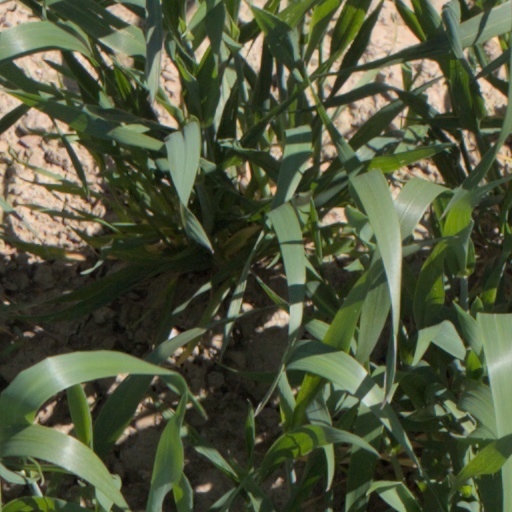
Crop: wheat